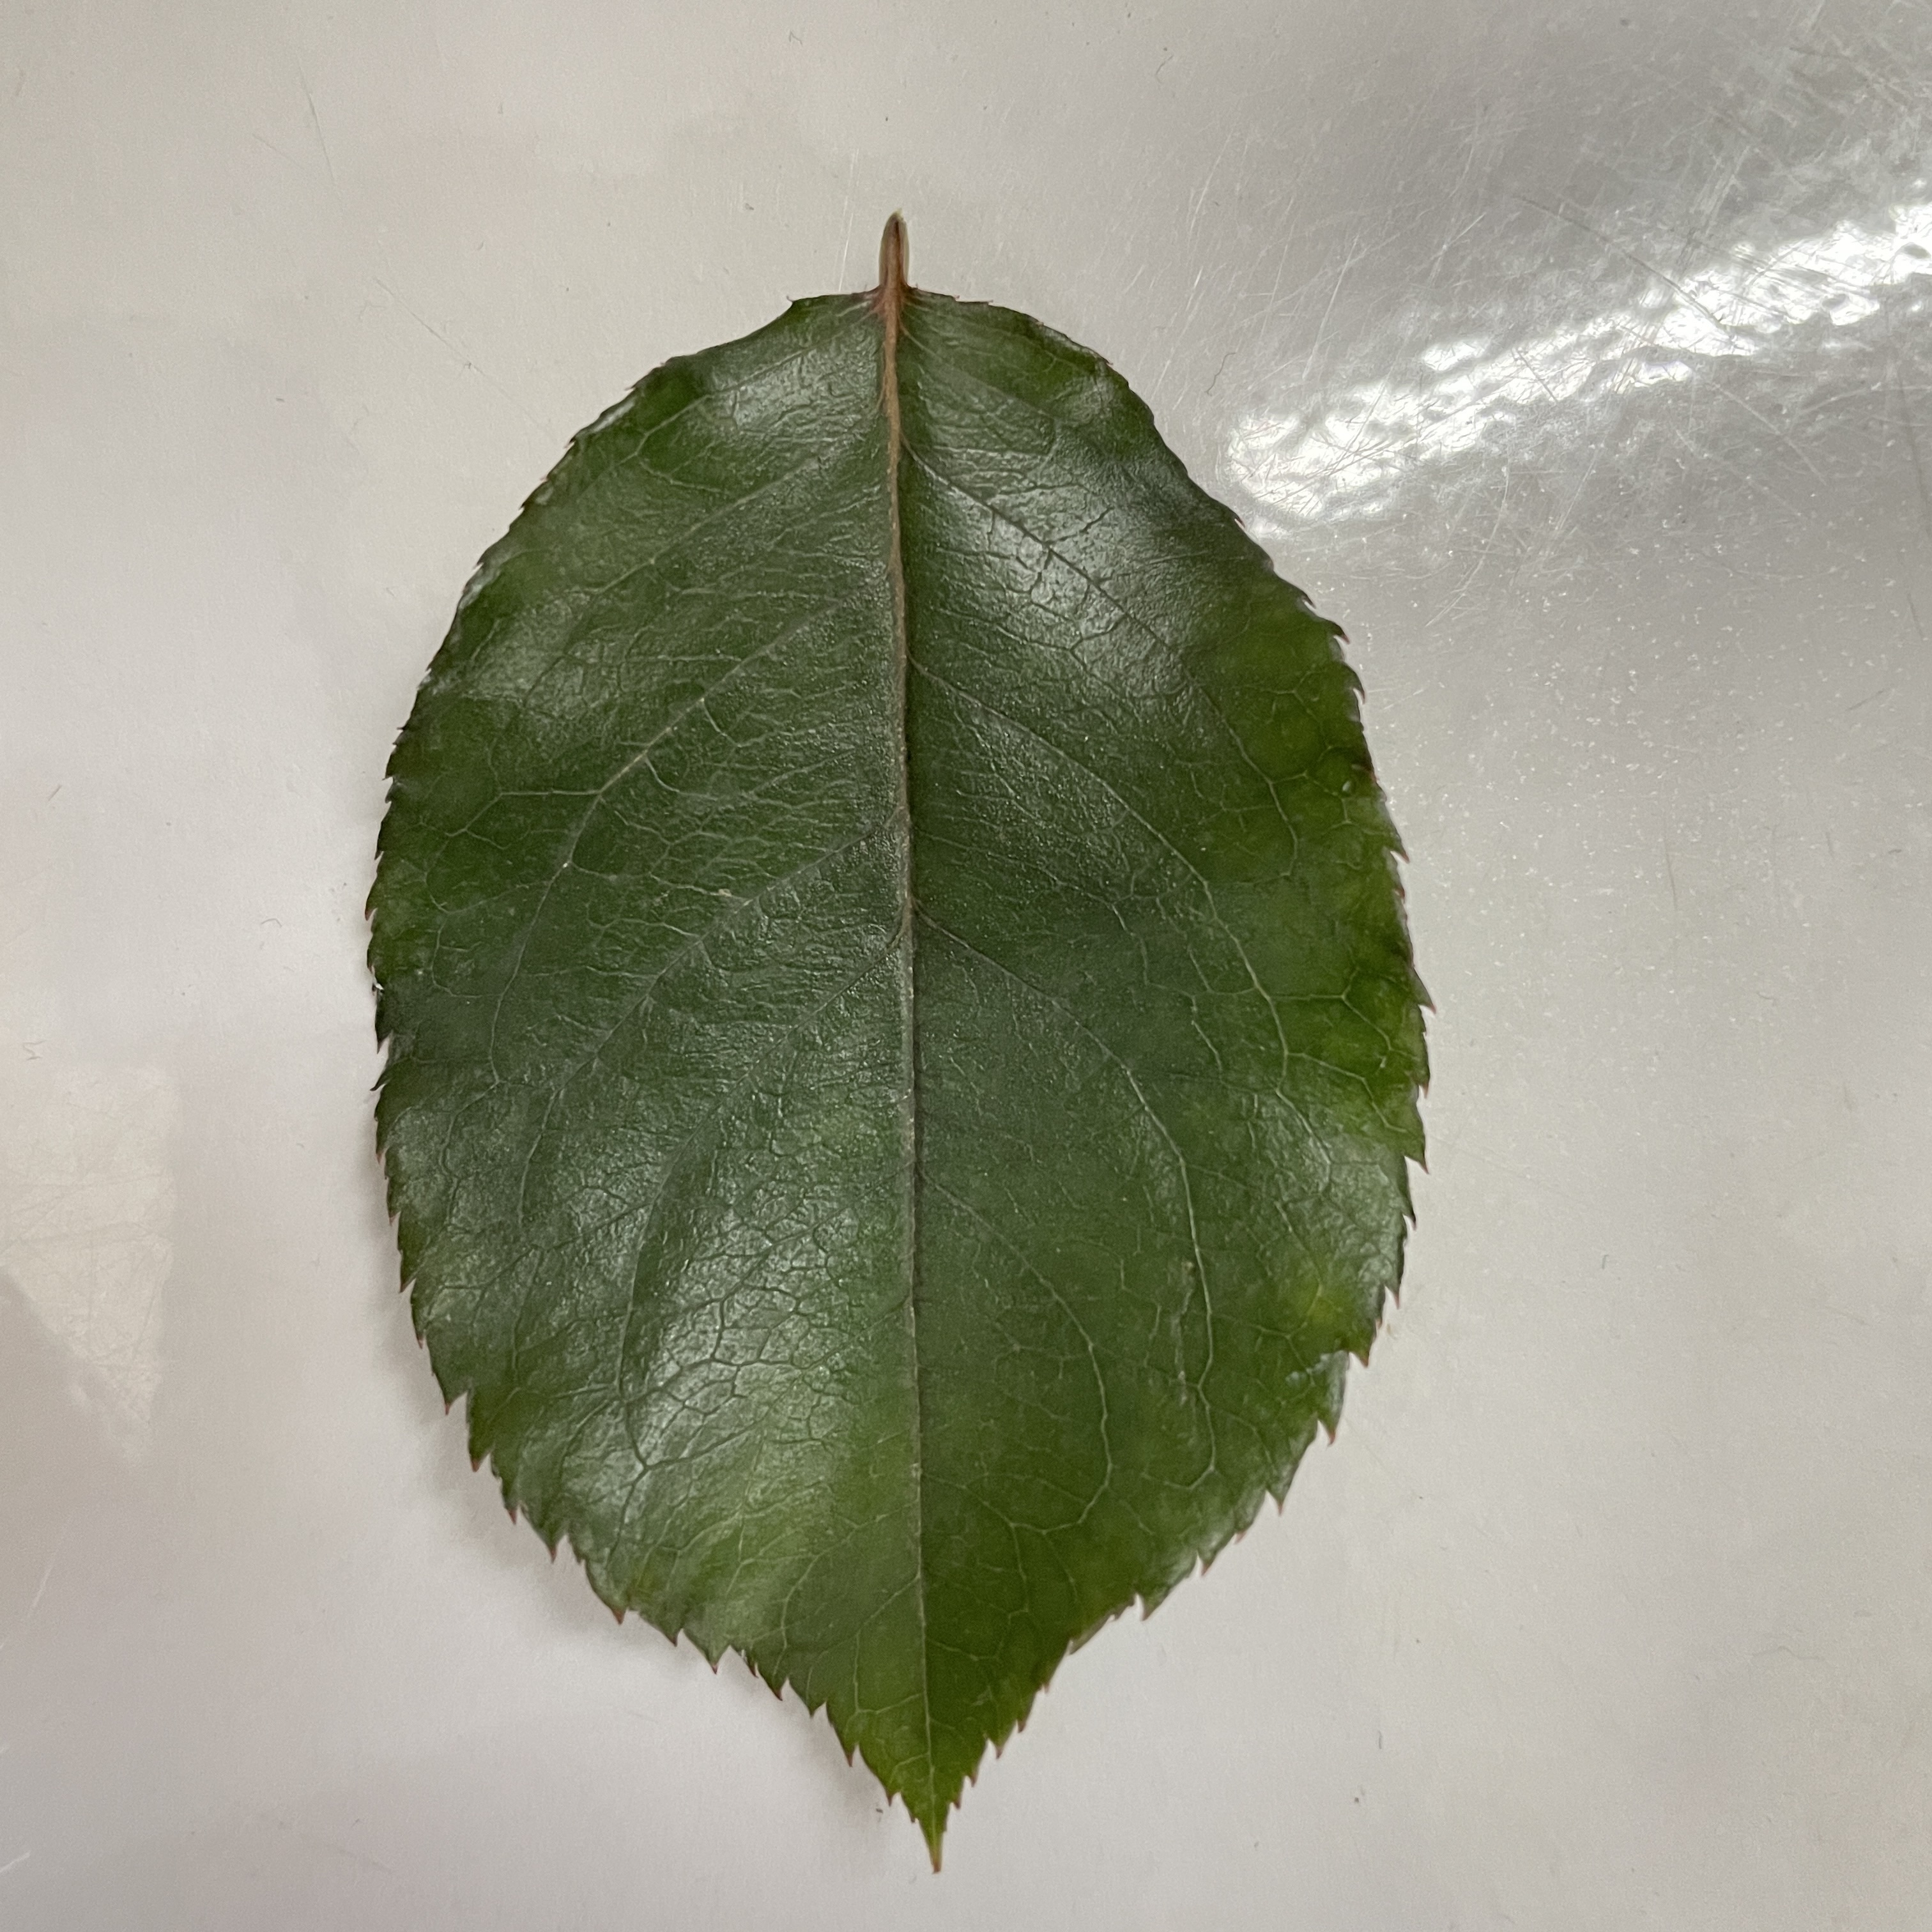
Label: Healthy Leaf